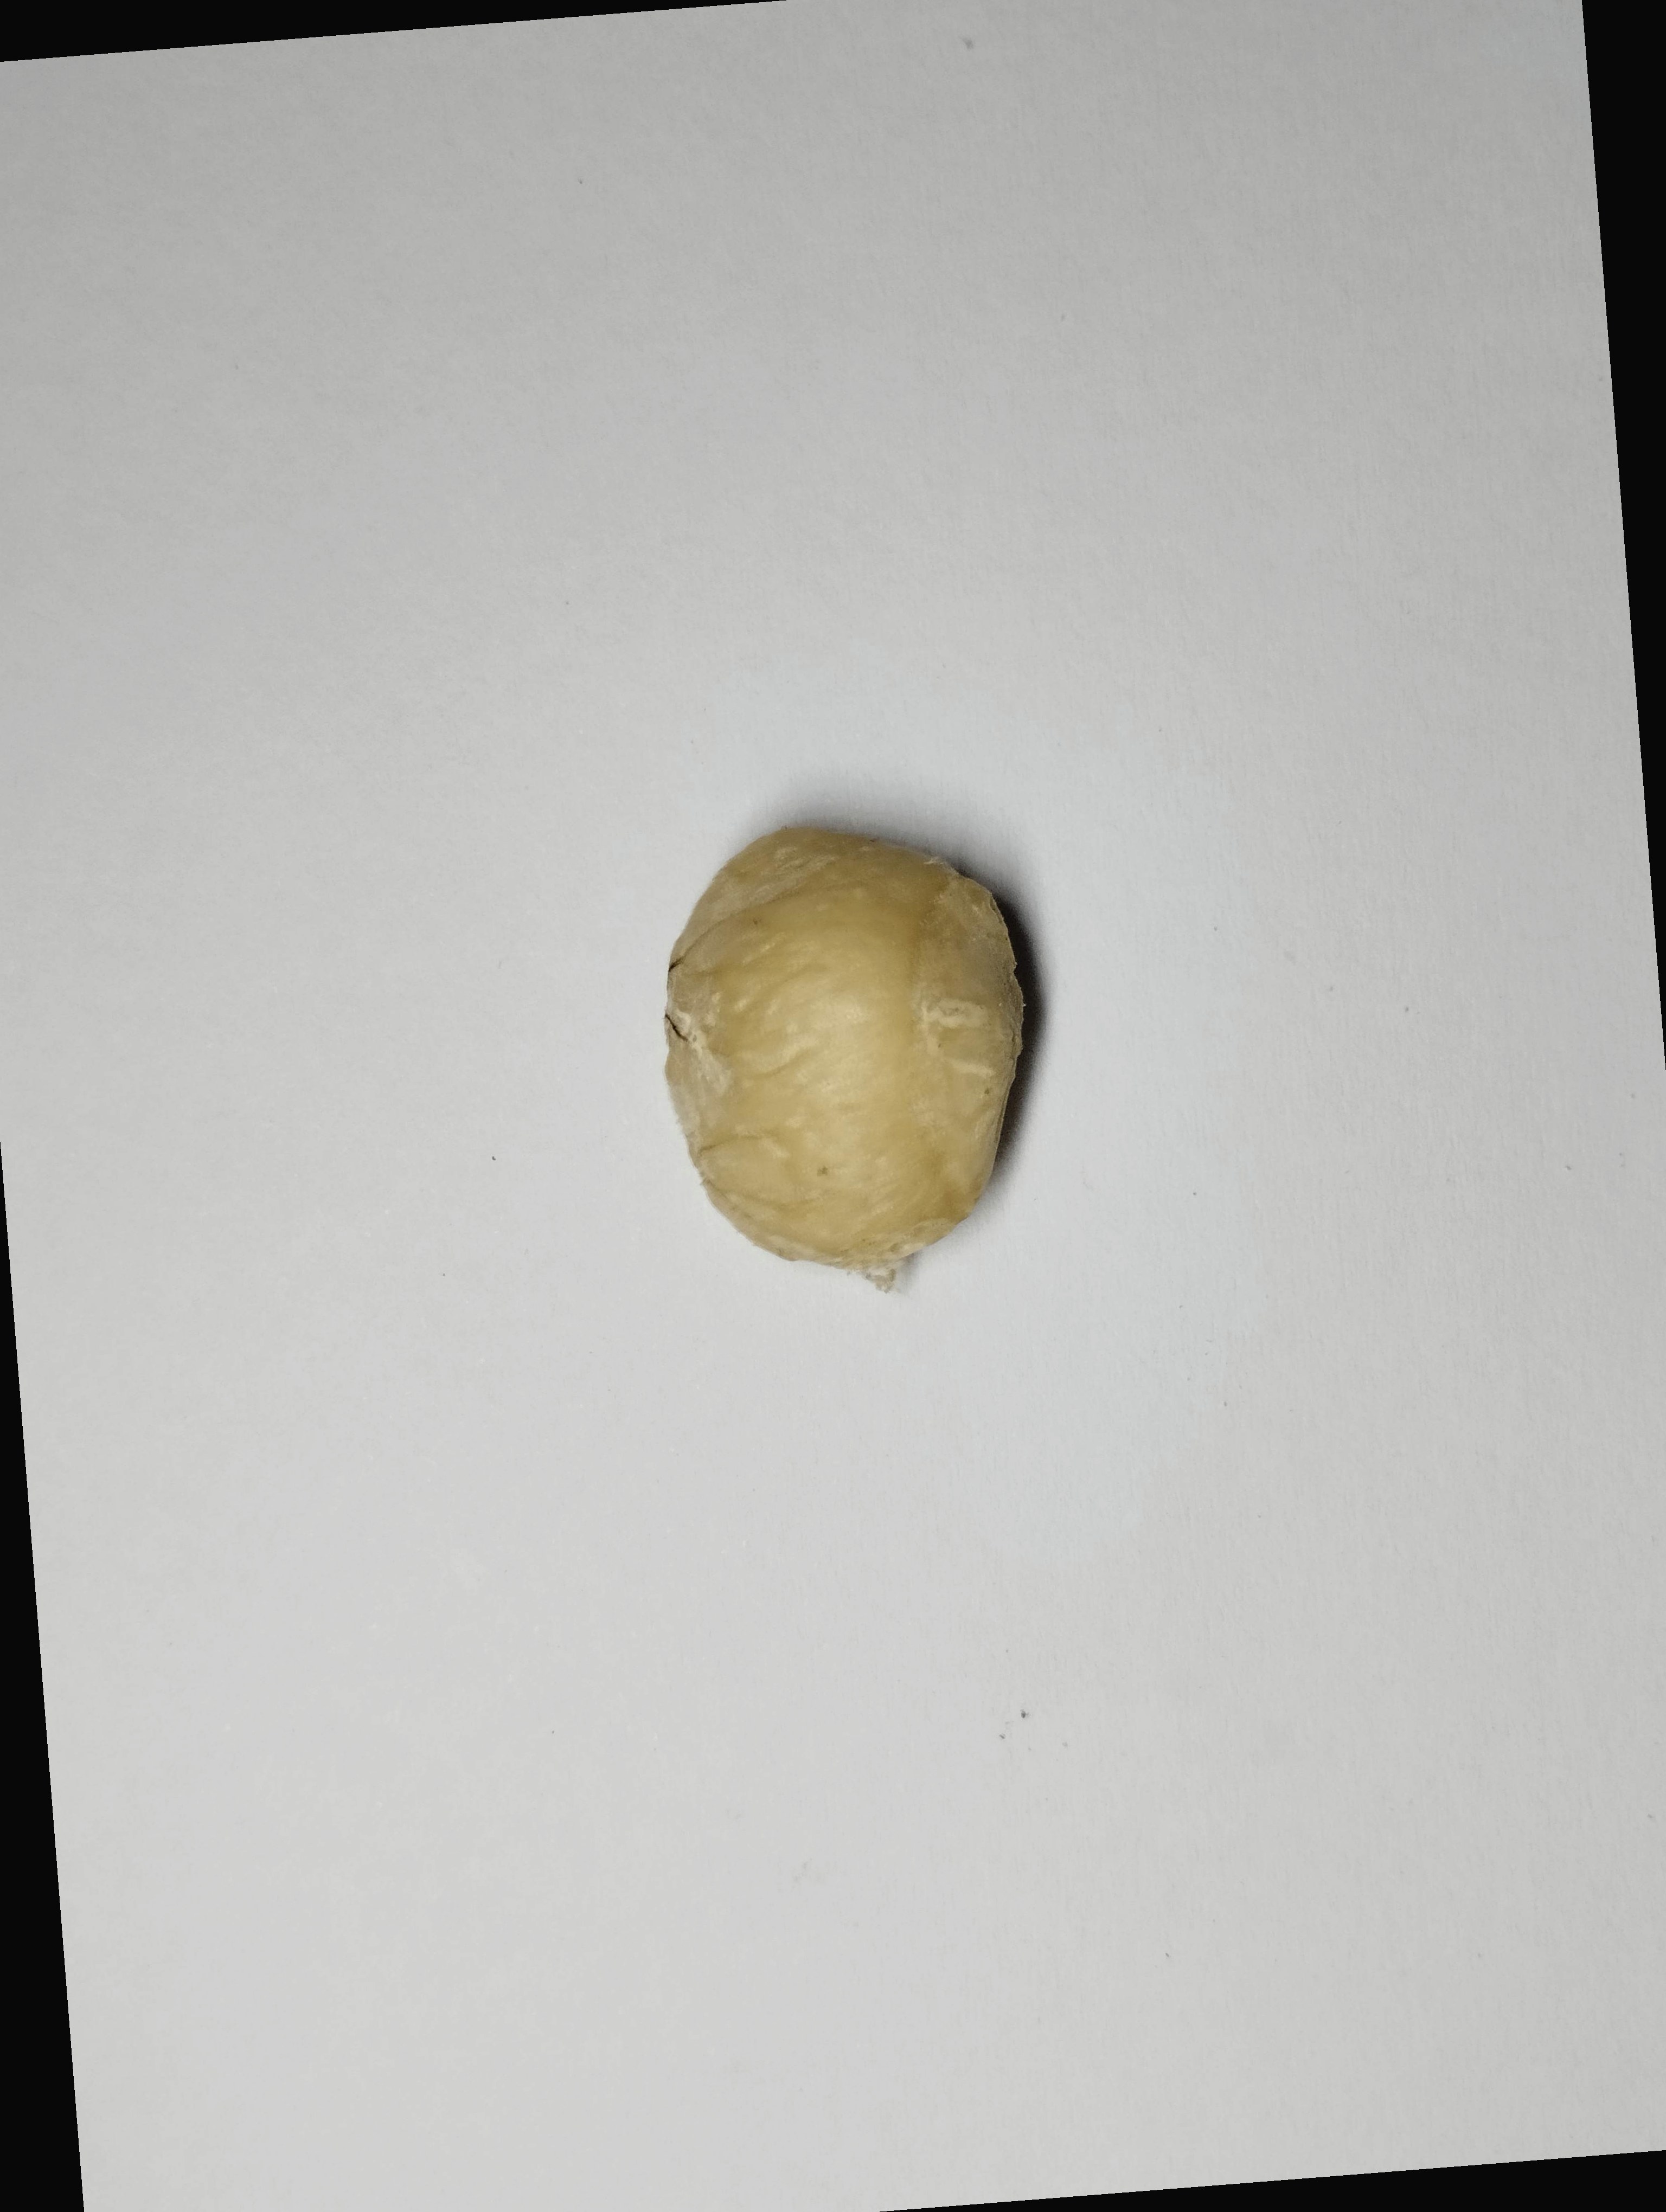
Label: bagus (good seed)